Dominant white

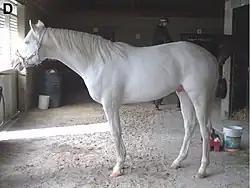
This Thoroughbred stallion ("W2/+") has one form of dominant white. His skin, hooves, and coat lack pigment cells, giving him a pink-skinned white coat.

Dominant white (W) is a group of genetically related coat color alleles on the KIT gene of the horse, best known for producing an all-white coat, but also able to produce various forms of white spotting, as well as bold white markings. Prior to the discovery of the W allelic series, many of these patterns were described by the term sabino, which is still used by some breed registries.